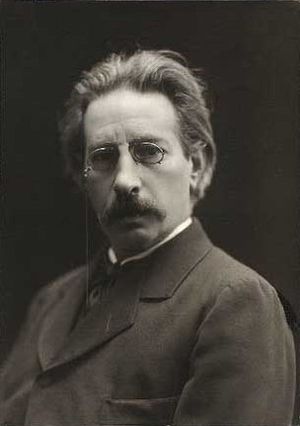
Victor Bendix
Victor Emanuel Bendix var en dansk komponist, pianist og dirigent, gift med Rigmor Stampe Bendix. Hans ældre brødre Otto Bendix og Fritz Bendix var henholdsvis oboist/pianist og cellist. Victor Bendix fik en søn, pianisten Victor Schiøler, med en elskerinde.